Limassol

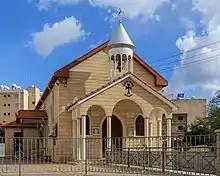
Sourp Kevork Armenian Apostolic Church

Limassol is the 2nd most populous district in the Cyprus, with 198,558 residents as of the 2021 Cyprus census. The district population’s citizenships in 2021 was 77.7% Cypriot, 8.6% EU citizen, 13.1% Foreign citizen, with 0.6% not stating their nationality. Between 2011 and 2021, the district gained 26,827 residents.